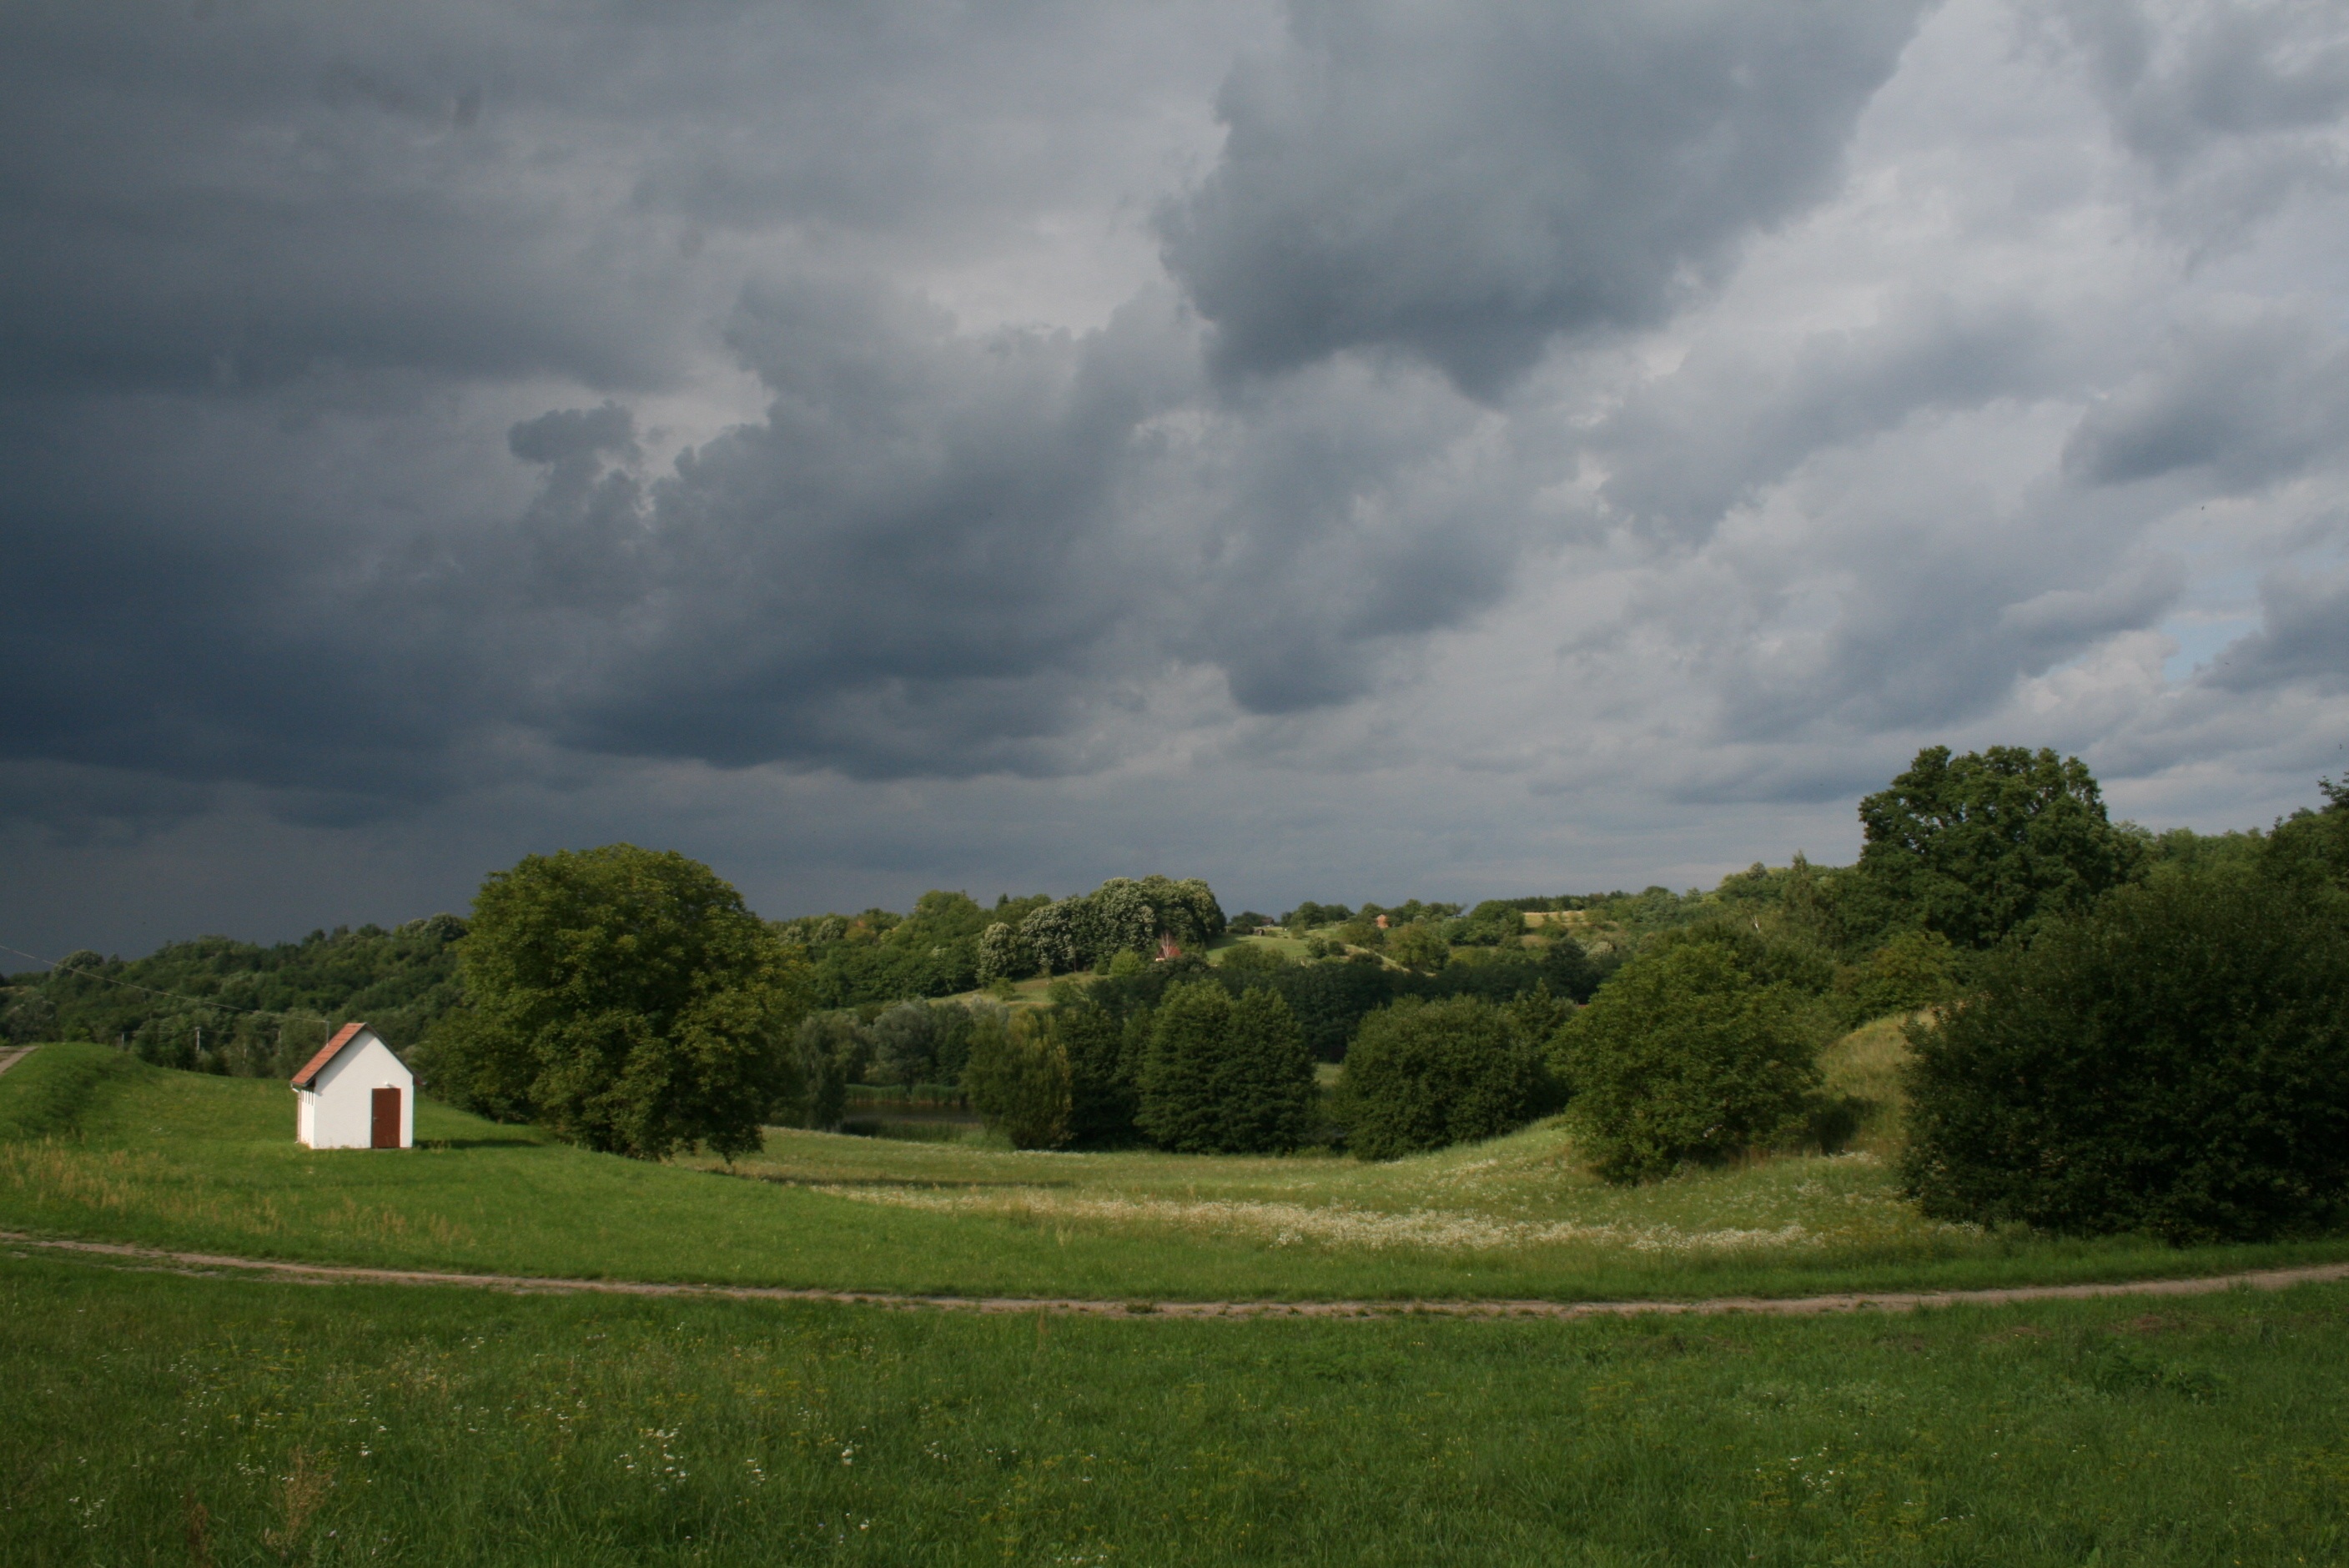
landscape, tree, nature, grass, cloud, sky, field, lawn, meadow, house, hill, pasture, park, storm, plain, grassland, bushes, hungary, mood, murky, rural area, meteorological phenomenon